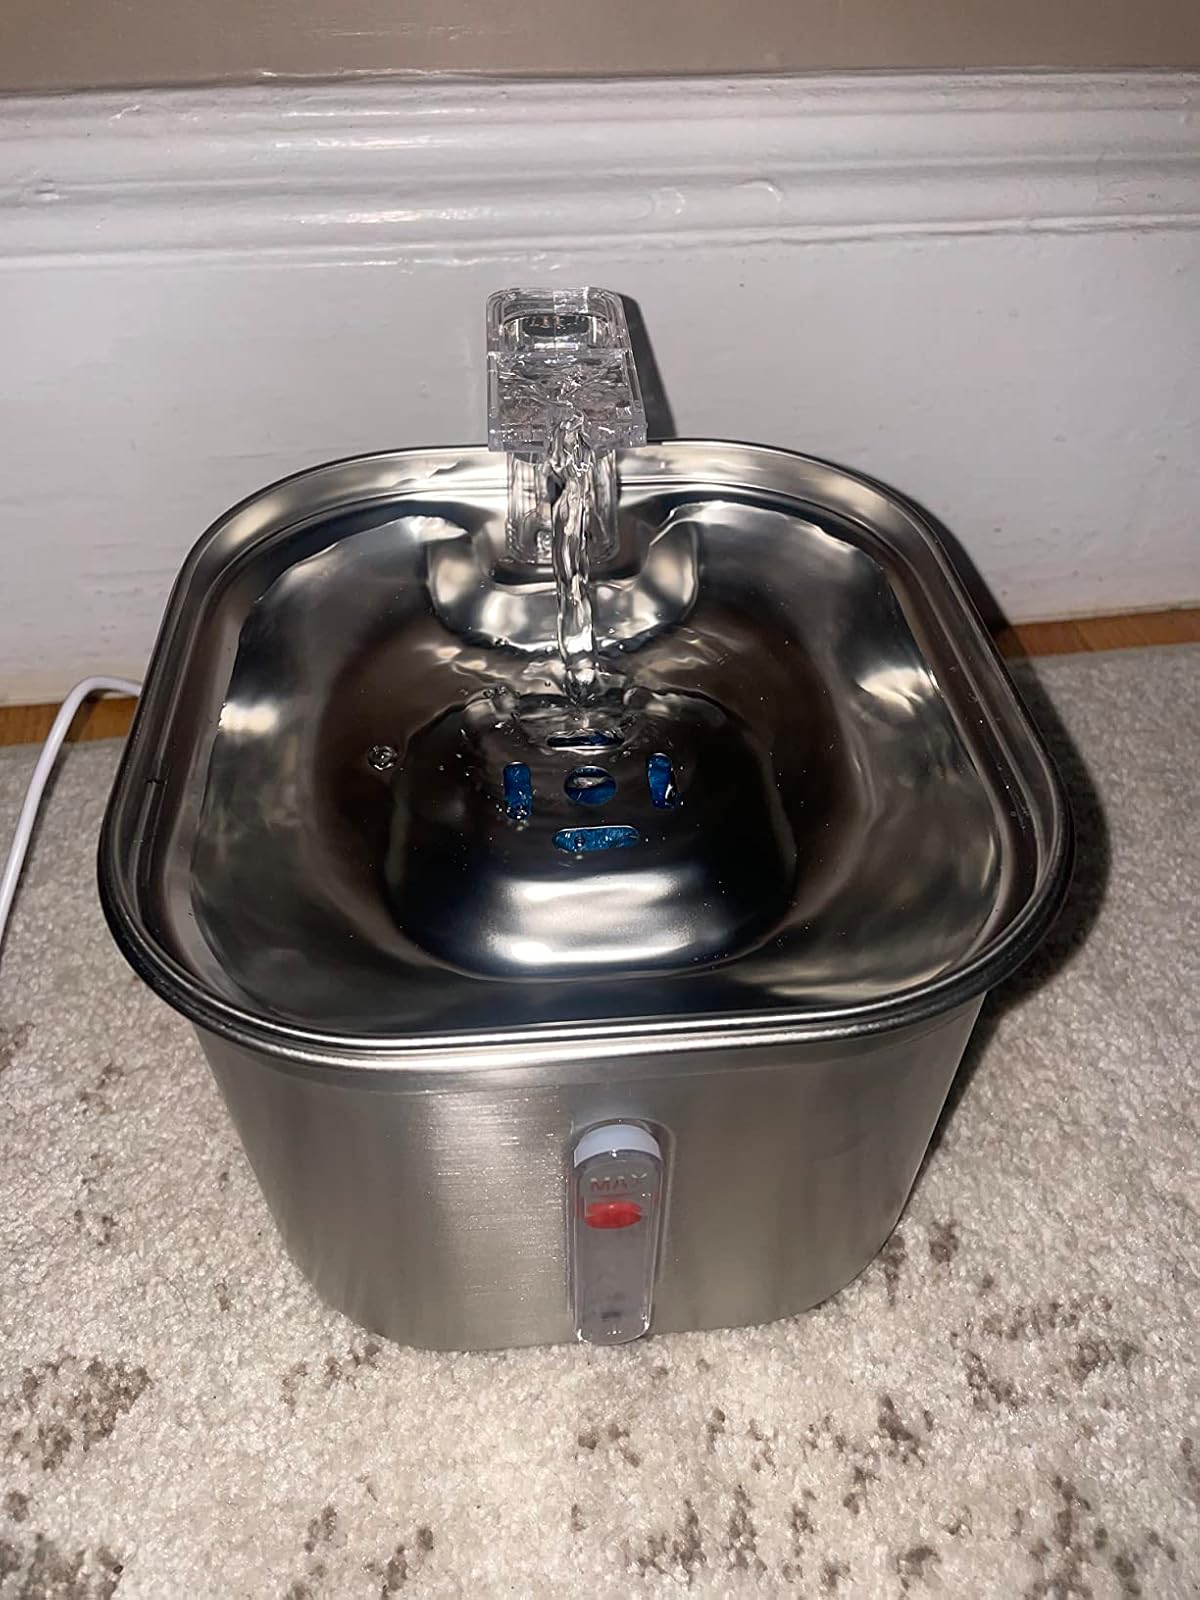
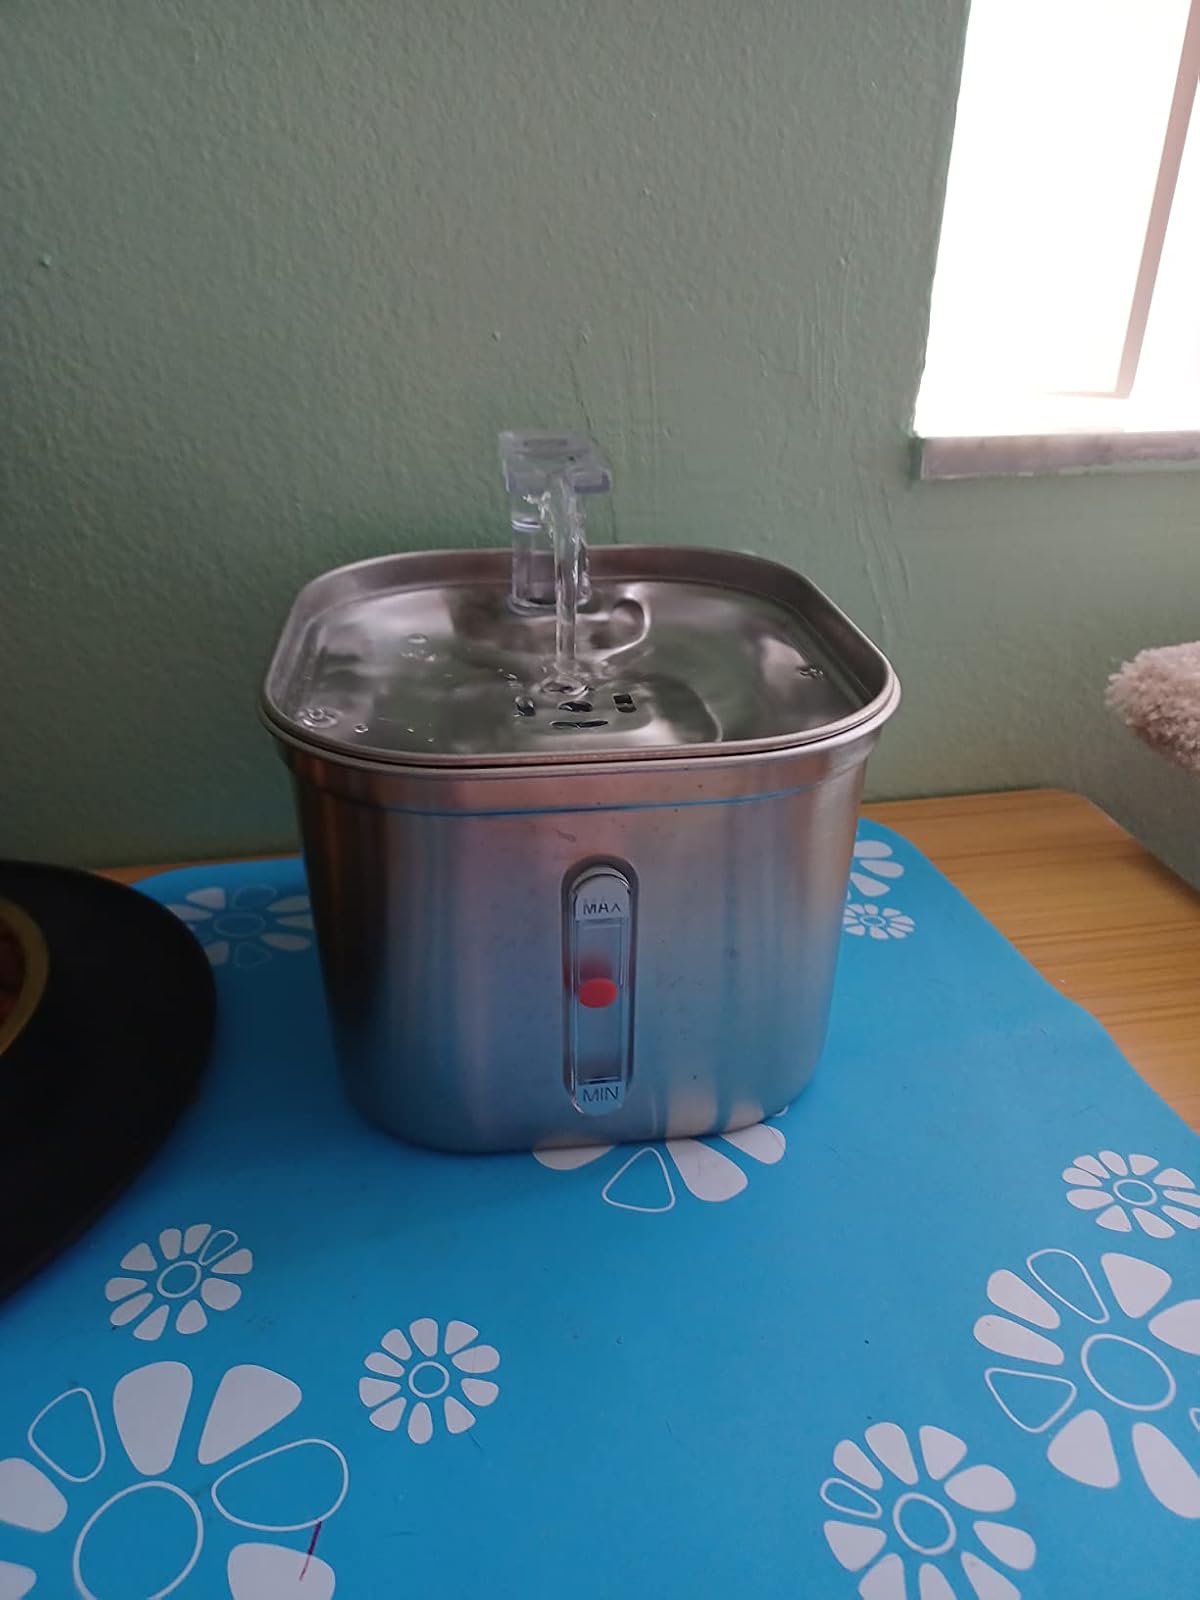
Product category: items_bowl
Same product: yes